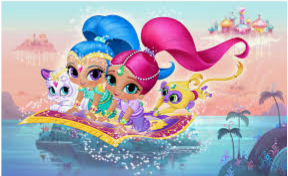
Portrait style: Cartoon Portrait